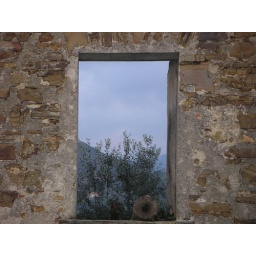
window in the sky ;)